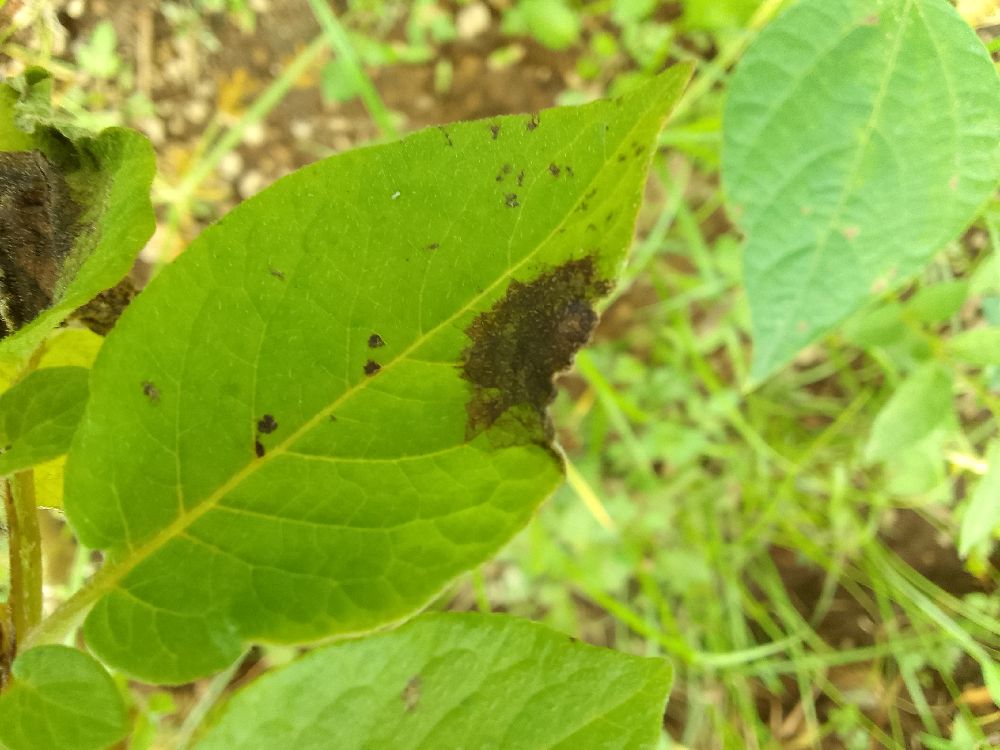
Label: Late blight